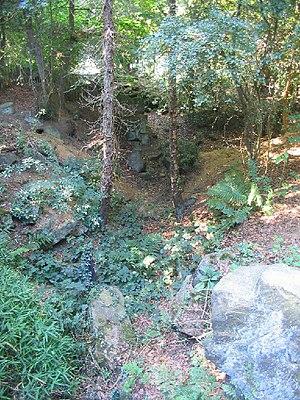
Ellen Ann Willmott, née le 19 août 1858 à Spring Grove, Heston, dans le Middlesex, et morte le 27 septembre 1934, à Warley Place, près de Brentwood, dans l'Essex, est une jardinière britannique.